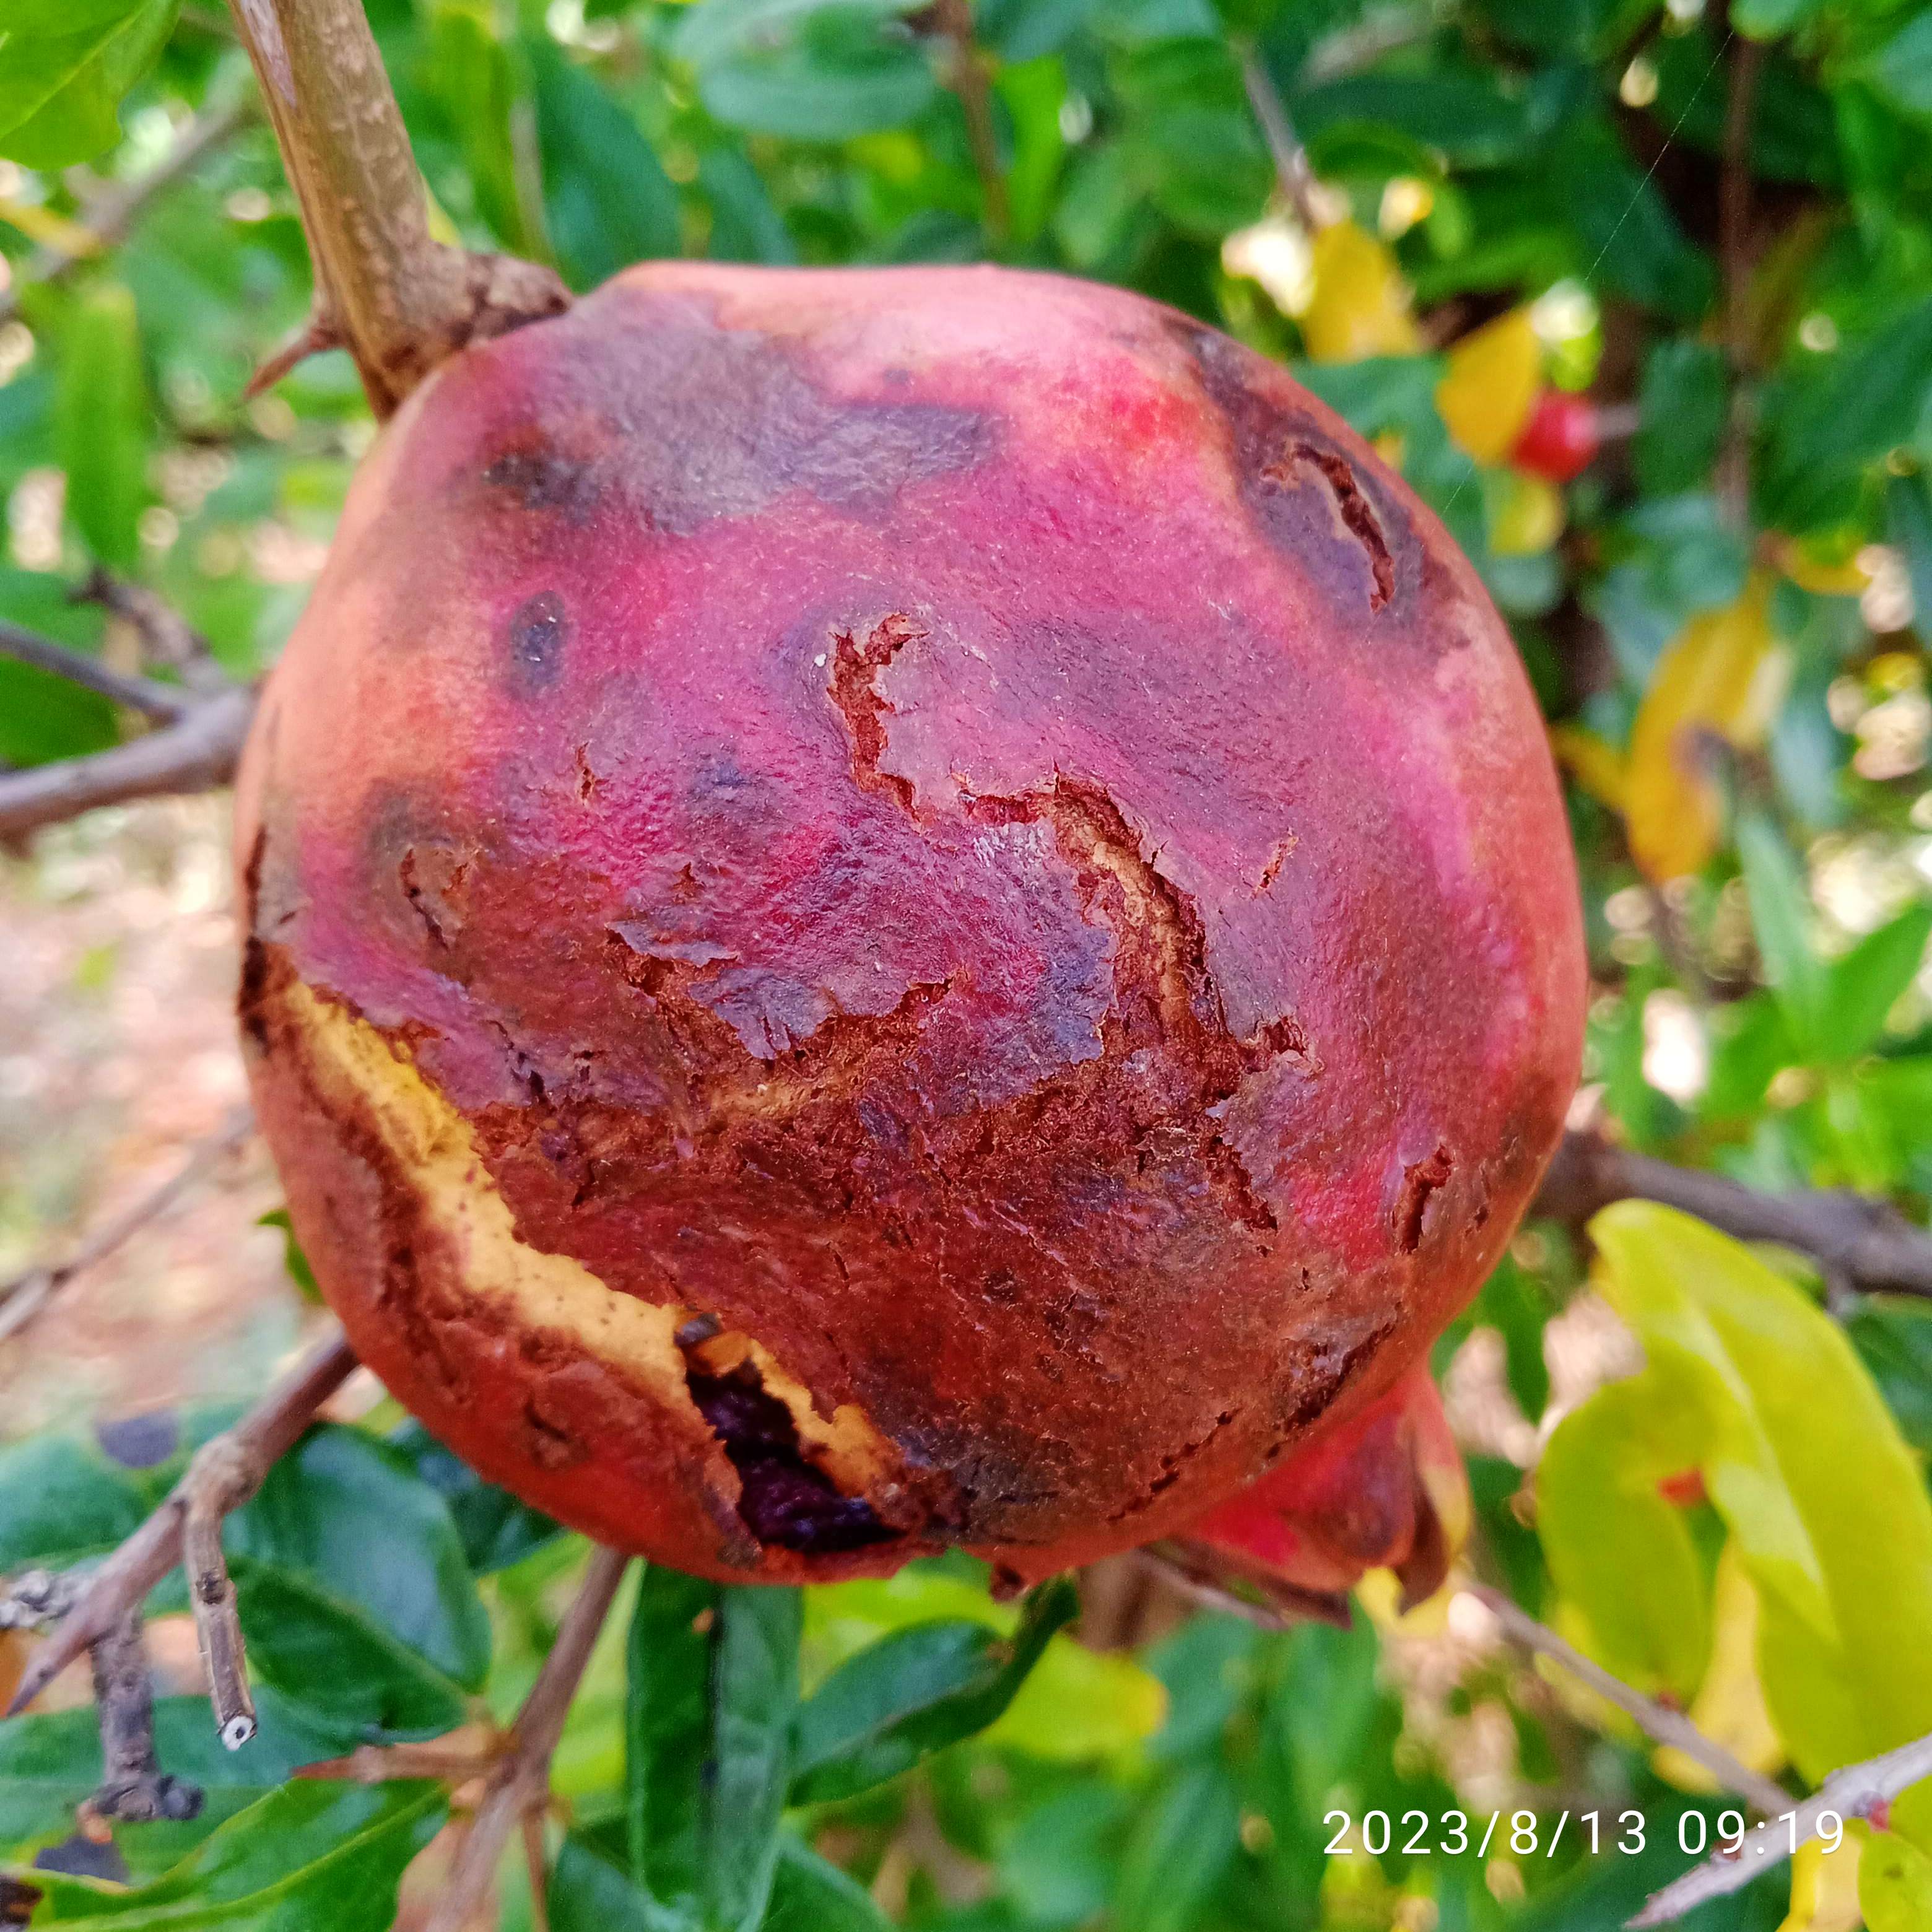
Label: Bacterial_Blight